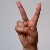
The image shows a hand gesture representing the letter 'V' in Indian Sign Language.